Hayley Matthews

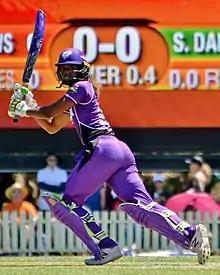

Matthews spent the 2015–16 season playing domestic cricket in Australia, representing the Tasmanian Roar in the Women's National Cricket League and the Hobart Hurricanes in the inaugural season of the Women's Big Bash League. In one WBBL match against the Melbourne Stars, she scored 77 runs from 51 balls.